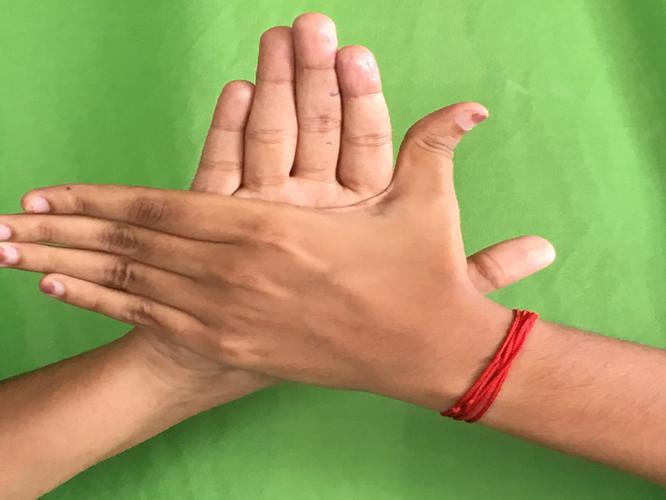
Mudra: Chakra
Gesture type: double_hand